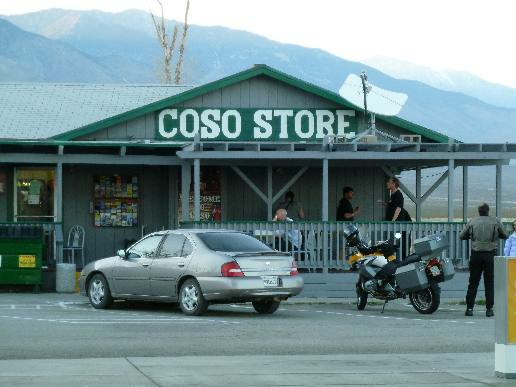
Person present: No